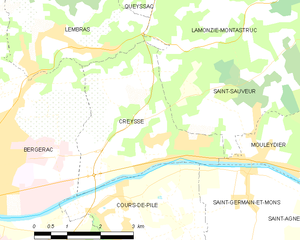
Creysse est une commune française située dans le département de la Dordogne, en région Nouvelle-Aquitaine.